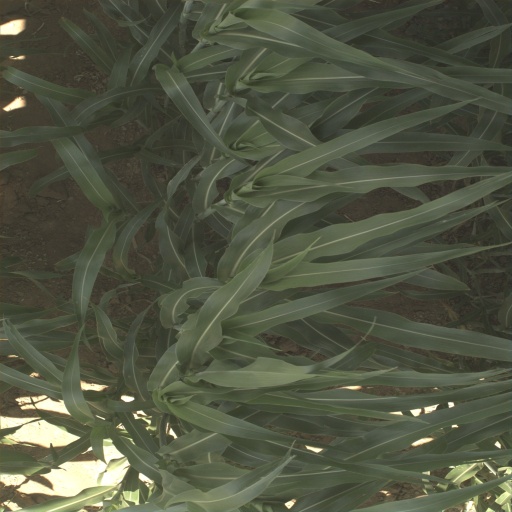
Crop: sorghum